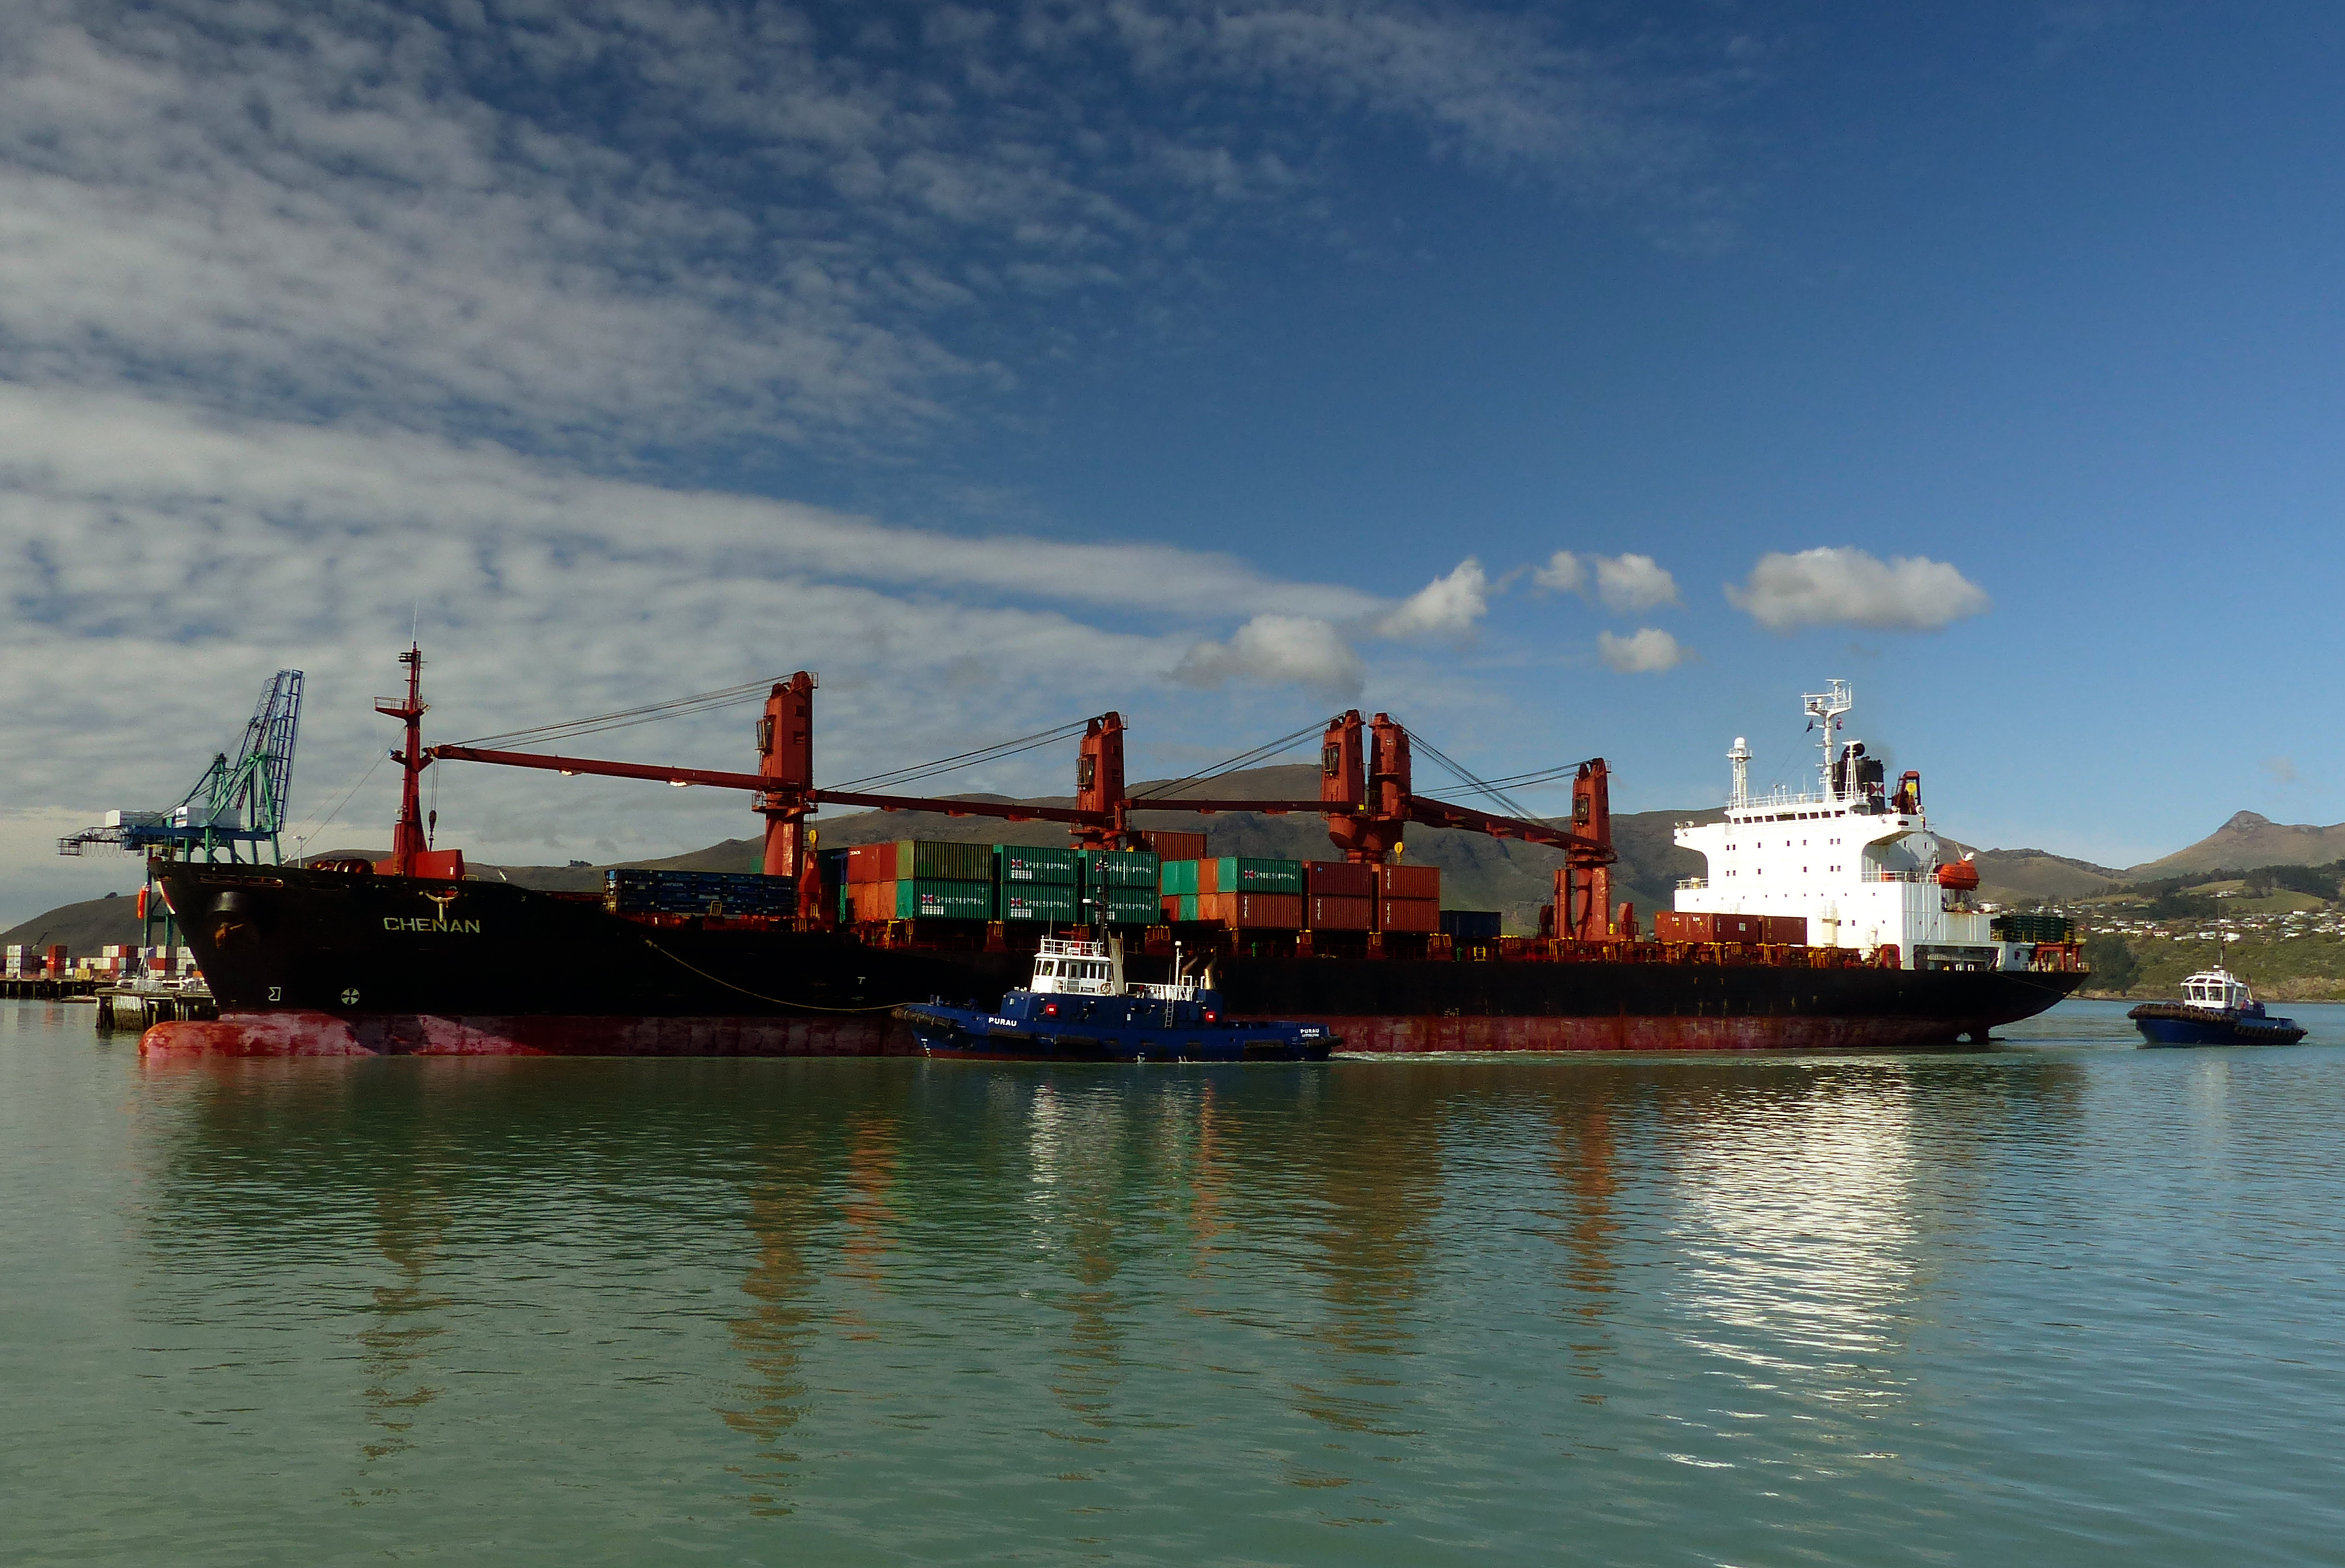
sea, ocean, boat, ship, transport, vehicle, bay, harbor, machine, port, cargo ship, waterway, ferry, publicdomain, cargo, channel, large, portoflyttleton, lumixfz200, bridgecameras, tugboat, watercraft, barge, container ship, dredging, freight transport, tank ship, bulk carrier, offshore drilling